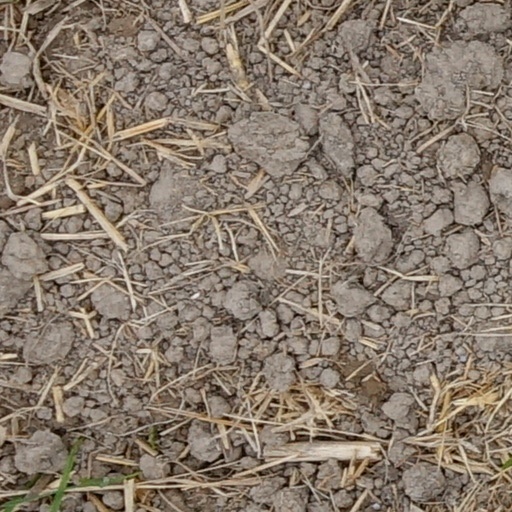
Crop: wheat